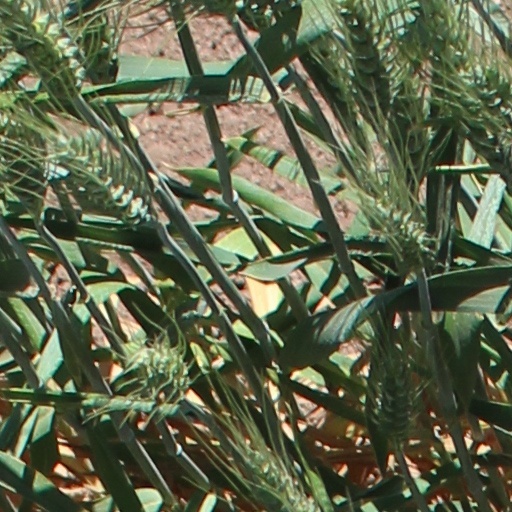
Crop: wheat